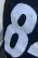
Number: 8